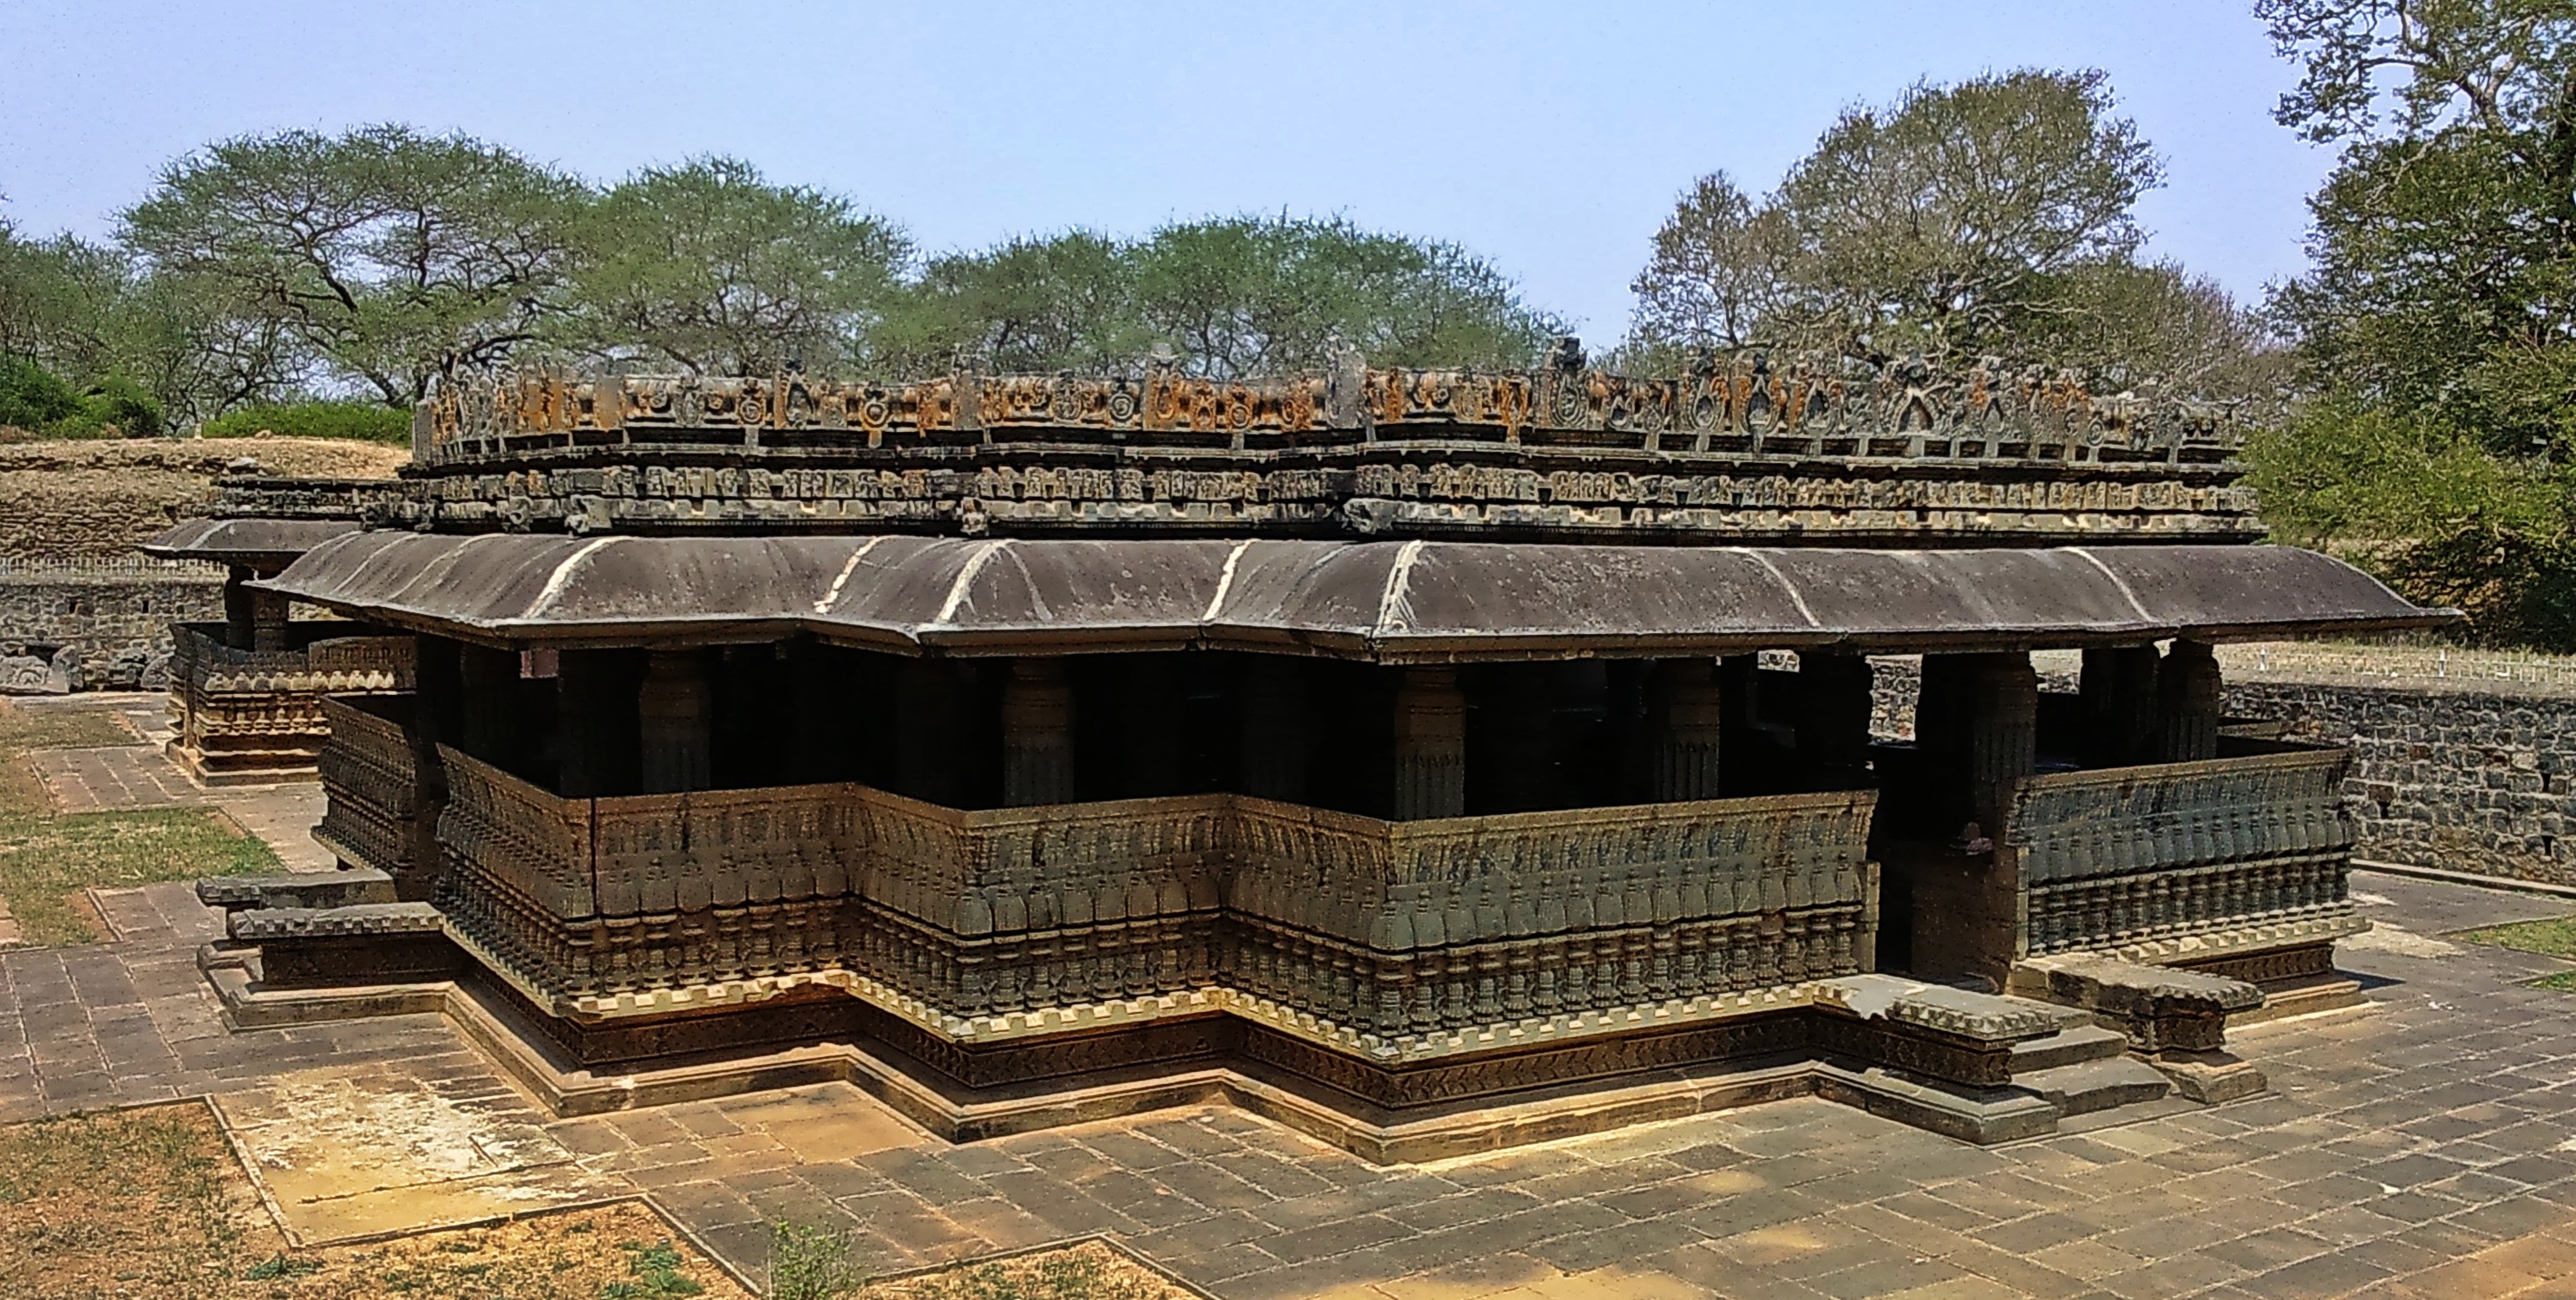
architecture, structure, roof, transport, religion, spiritual, sculpture, religious, temple, culture, india, historical, hindu, site, indian, traditional, god, karnataka, hinduism, ancient history, outdoor structure, nagareswara, bankapur, archeoloical